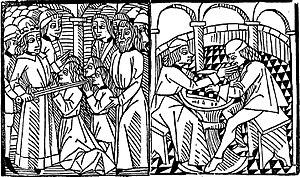
Adoubement de Renaud et partie d'échecs contre Bertholai. Gravure dans Les quatre fils Aymon (1483-1485) attribué à Huon de Villeneuve, ark:/12148/bpt6k1110648, Bibliothèque nationale de France,
La Chanson des quatre fils Aymon, également intitulée Chanson de Renaud de Montauban en référence à son personnage principal, est à l'origine une chanson de geste issue du cycle carolingien. Jouée à la cour des seigneurs par les trouvères et les jongleurs, elle est transcrite dans la littérature médiévale à partir du XIIIᵉ siècle. Cette histoire aux thèmes chevaleresques tient son nom de quatre preux nommés Aalard, Renaud, Richard et Guichard, fils du comte Aymon de Dordone. Renaud de Montauban en est le protagoniste, avec l'enchanteur et voleur Maugis, et le cheval-fée Bayard. Le récit raconte le conflit qui oppose les fils Aymon, vassaux de l'empereur Charlemagne, à ce dernier. Renaud tue Bertolai, neveu favori de Charlemagne, lors d'une partie d'échecs. L'empereur des Francs fait raser en représailles la forteresse des fils Aymon, Montessor, dans les Ardennes. Il les poursuit en Gascogne, où ils sont devenus maîtres de la forteresse de Montauban. Les fils Aymon restent loyaux, tandis que leur adversaire use souvent de traîtrise. Il leur tend un piège en les envoyant affronter, désarmés, plusieurs armées durant la bataille de Vaucouleurs.